Bonassola

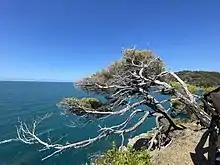
Bonassola path

During World War II, two American fifteen men missions tried to land and blow up a railway tunnel between Framura and Bonassola. Both missions failed; the second mission's soldiers were executed and buried in a mass grave by the German Army.